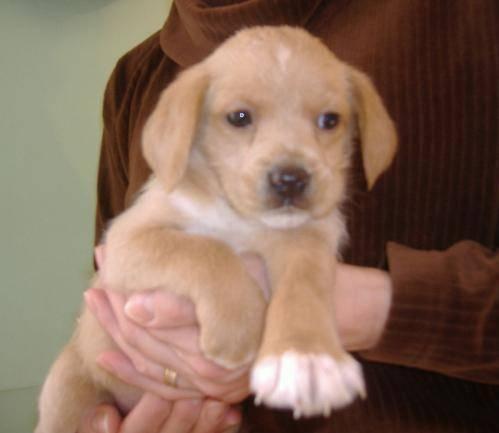
dog